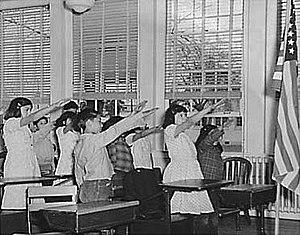
Le salut fasciste est un salut exécuté par le bras et la main droite tendus, qui serait semblable au salut romain. Signe de ralliement du fascisme italien, il fut ensuite adopté par le Parti national-socialiste des travailleurs allemands d'Adolf Hitler, ce qui lui vaut d'être désormais fortement associé au nazisme. Il est, par conséquent, souvent désigné sous les noms restrictifs de salut nazi ou salut hitlérien. En Allemagne, l'usage du salut était fréquemment accompagné de la formule « Heil Hitler ». Le salut connaissait également, en Allemagne, une variante exécutée avec le bras replié et non tendu, d'ailleurs habituellement pratiquée par Hitler lui-même.
Le salut de Bellamy est le salut décrit par Francis Bellamy pour accompagner le Pledge of Allegiance, le Serment d'allégeance au drapeau des États-Unis dont il est l'auteur. Il fut aussi connu sous le nom de flag salute. Durant les années 1920 et 1930, les fascistes italiens puis les nazis adoptèrent un salut similaire, créant une controverse sur l'usage du salut de Bellamy aux États-Unis. Il fut officiellement remplacé par la main sur le cœur quand le Congrès américain amenda le Flag Code le 22 décembre 1942.
Le Serment d'allégeance au drapeau des États-Unis est un serment d'allégeance au drapeau des États-Unis approuvé par un acte du Congrès des États-Unis daté du 18 juin 1942 : Je jure allégeance au drapeau des États-Unis d'Amérique et à la République qu'il représente, une nation unie sous l'autorité de Dieu, indivisible, avec la liberté et la justice pour tous.
Le drapeau des États-Unis, surnommé Stars and Stripes, The Star-Spangled Banner ou encore Old Glory, est le drapeau national et le pavillon national des États-Unis. Il se compose de treize bandes horizontales rouges et blanches d’égale largeur disposées alternativement, et d’un canton supérieur de couleur bleue parsemé de cinquante petites étoiles blanches à cinq pointes arrangées selon neuf rangées horizontales.